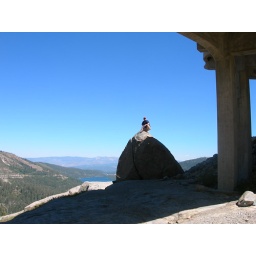
A bridge on donner pass road California. actually under the bridge. What a view!!!